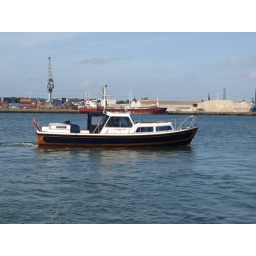
boat back in the water